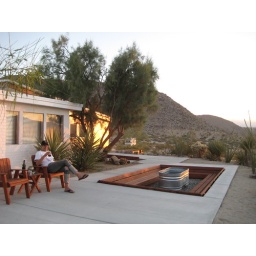
Sunset at Andrea's house is spectacular. That is a cool tub in the basin there, hot tub in back!